Caroline Chisholm Cottage

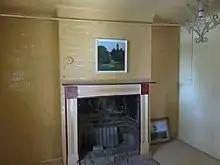
Interior

A single storey residence built of sandstone walls, timber floors and roof frames with a timber shingle roof that has been covered with corrugated iron.